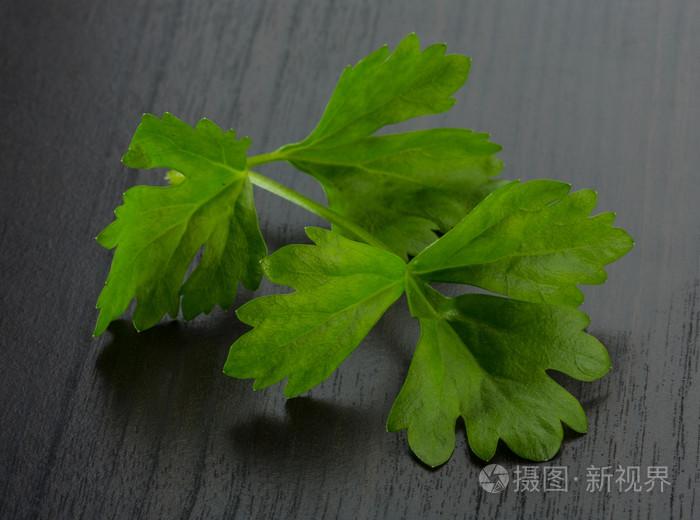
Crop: unknown
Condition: celery